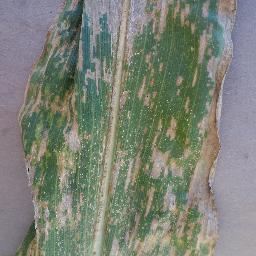
Label: Corn_(Maize)___Gray_Leaf_Spot_(Cercospora)